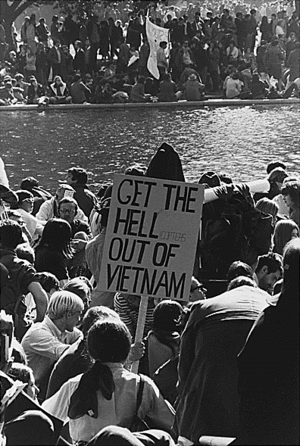
L'opposition à la guerre du Viêt Nam est un ensemble de contestations, débutant en 1946 par des manifestations en France pour s'opposer à la Guerre d'Indochine et se poursuivant à partir de 1964 par des manifestations, contre l'engagement militaire des Américains dans la guerre, et qui s'est transformé en un vaste mouvement social au cours des années suivantes.
L’impérialisme américain est une expression utilisée pour désigner, de manière critique et polémique, l'influence des États-Unis dans les domaines politiques, militaires, économiques et culturels à l'échelle mondiale. Ces termes impliquent généralement une appréciation défavorable, notamment lorsqu'ils évoquent la suprématie militaire américaine.
Le massacre de Mỹ Lai est un crime de guerre américain — au cours de la guerre du Viêt Nam — qui a fait entre 347 et 504 morts civils dans la république du Viêt Nam, le 16 mars 1968. Il est commis par des soldats de l'armée de terre américaine : la compagnie C, 1ᵉʳ bataillon, 20ᵉ régiment d'infanterie, 11ᵉ brigade, 23ᵉ division d'infanterie. Les victimes sont des hommes, des femmes, des enfants et des nourrissons. Certaines femmes sont violées en groupe et leurs corps mutilés.
La guerre du Viêt Nam est une guerre qui se déroule au Viêt Nam et oppose, de 1955 à 1975, d'une part la république démocratique du Viêt Nam avec son armée populaire vietnamienne — soutenue matériellement par le bloc de l'Est et la Chine — et le Front national de libération du Sud Viêt Nam, et d'autre part la république du Viêt Nam, militairement soutenue par l'armée des États-Unis appuyée par plusieurs alliés.